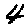
Label: 4